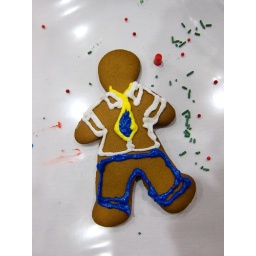
i didn't know how to dress him, so i put him in a shirt and tie.